Dharmaśāstra

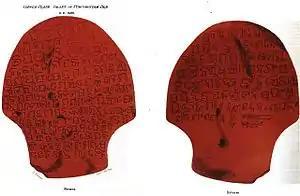
A facsimile of an inscription in Oriya script on a copper plate recording a land grant made by Rāja Purushottam Deb, king of Odisha, in the fifth year of his reign (1483). Land grants made by royal decree were protected by law, with deeds often being recorded on metal plates

All Dharma, in Hindu traditions, has its foundation in the Vedas. The Dharmashastra texts enumerate four sources of Dharma – the precepts in the Vedas, the tradition, the virtuous conduct of those who know the Vedas, and approval of one's conscience (Atmasantushti, self-satisfaction).